Savoy Hotel attack

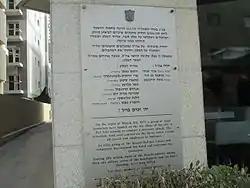
Memorial plaque with the names of the victims in front of the Savoy Hotel

The partially destroyed Savoy Hotel was completely demolished, and a new hotel of the same name was built in its place. The new Savoy Hotel opened in 1987. At its entrance is a memorial plaque with the names of the victims of the attack.